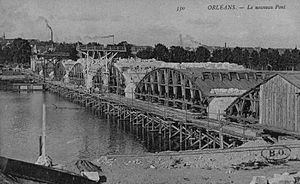
L’ancien pont du Maréchal Joffre en construction(construit en 1905, détruit en 1940) sur la Loire, Orléans, Loiret, France
Le pont du Maréchal Joffre ou pont Neuf ou pont Nicolas II est un ancien pont français enjambant la Loire dans la ville d'Orléans et le département du Loiret.